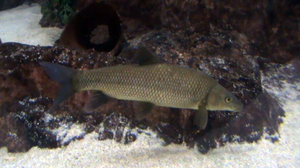
Barbus microcephalus est un cyprinidé qui vit dans la péninsule Ibérique. Il fait partie du genre Barbus. Il est considéré comme une espèce menacée par la destruction de son habitat.
Luciobarbus est un genre de poissons téléostéens de la famille des Cyprinidae et de l'ordre des Cypriniformes.